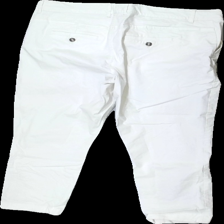
View: back
Type: Trousers
Category: Ladies
Brand: Not in the list
Colors: White
Material: 100% Cotton
Cut: Regular, Cropped
Size: 46
Season: All
Price range: 50-100
Recommended usage: Reuse
Description: white trouserscropped